Allahyar Sayyadmanesh

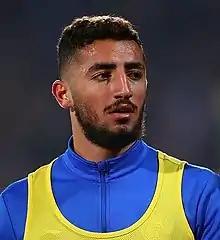
Sayyadmanesh with Esteghlal in 2018 AFC Champions League

Allahyar Sayyadmanesh (born 29 June 2001) is an Iranian professional footballer who plays as a forward and winger for Belgian Pro League club Westerlo and the Iran national team.